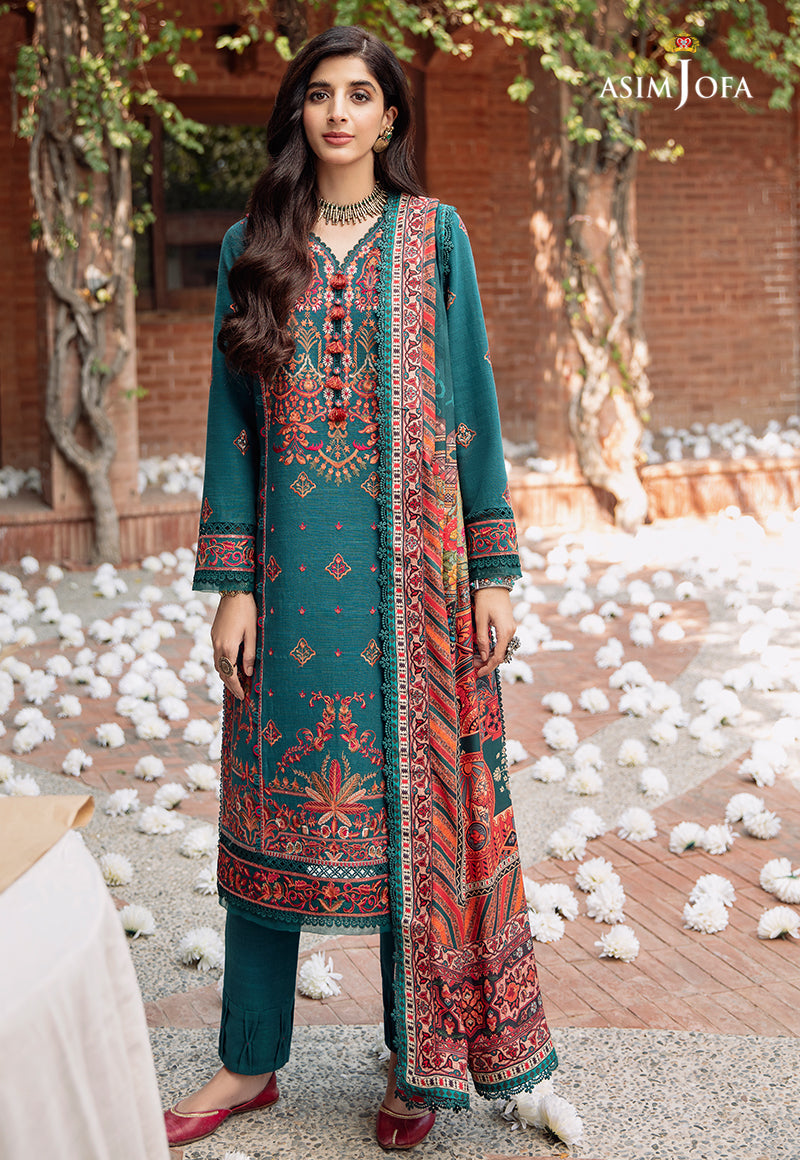
teal embroidered cotton suit